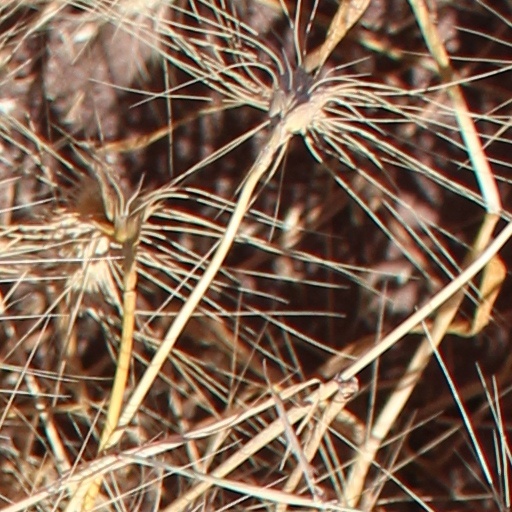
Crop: wheat